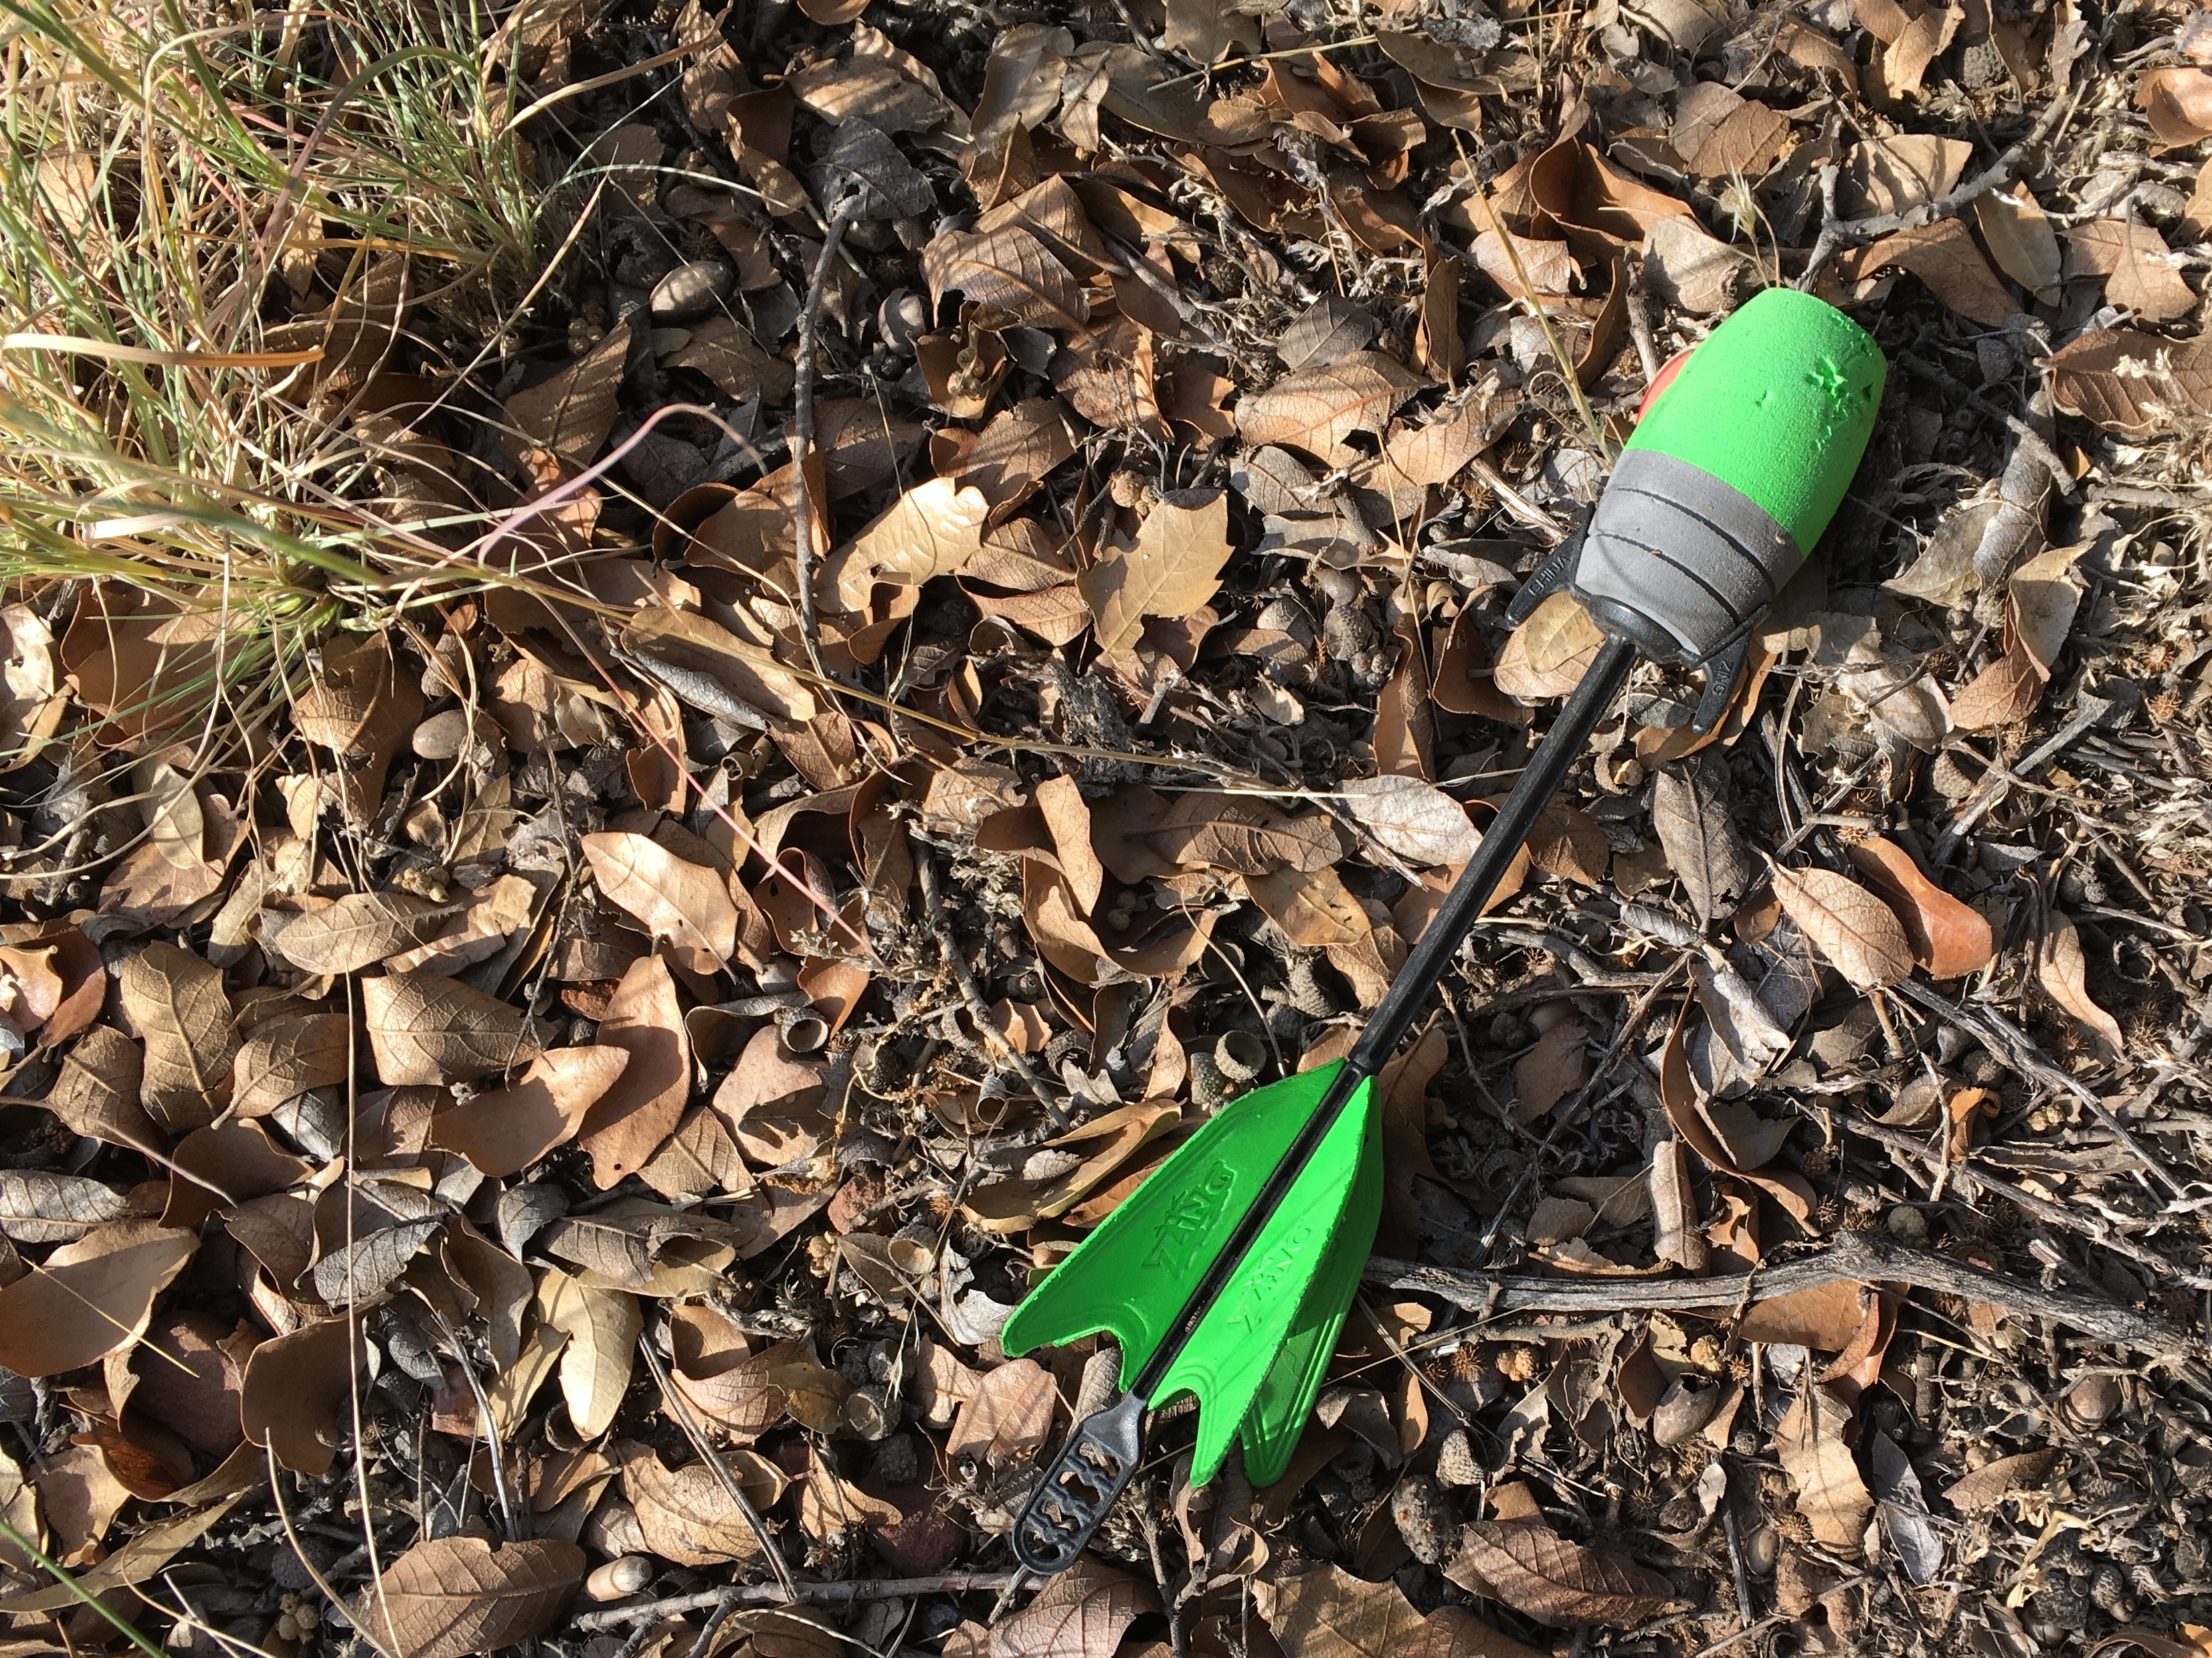
tree, nature, forest, grass, wood, leaf, flower, wildlife, green, insect, autumn, soil, flora, fauna, litter